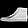
Label: Sneaker